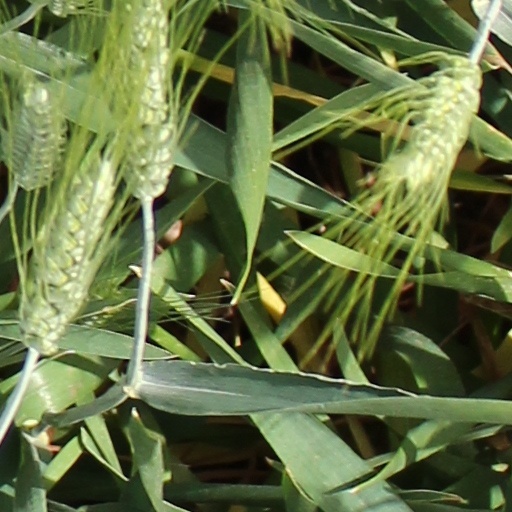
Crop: wheat